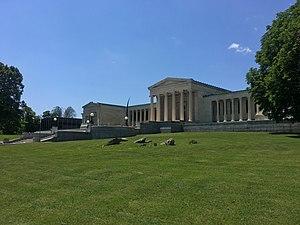
Jean-Joseph Crotti, né le 24 avril 1878 à Bulle, en Suisse, et mort le 30 janvier 1958 à Neuilly-sur-Seine, est un peintre et lithographe suisse de naissance, naturalisé français en 1927. Par son mariage avec Suzanne Duchamp, il était le beau-frère de Jacques Villon, Marcel Duchamp et Raymond Duchamp-Villon.